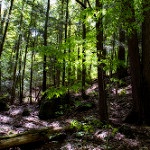
Label: forest